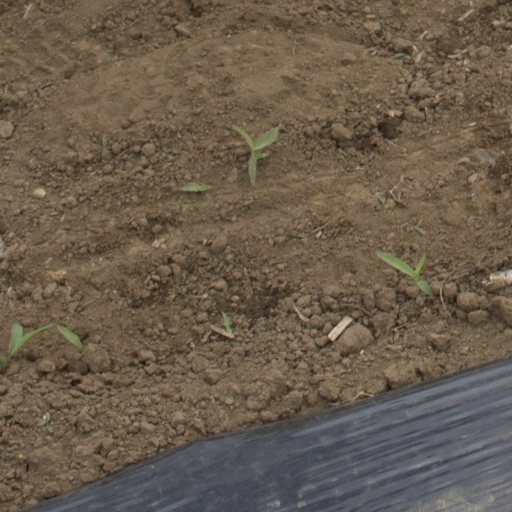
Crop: Jerusalem artichoke